2012–13 Vancouver Canucks season

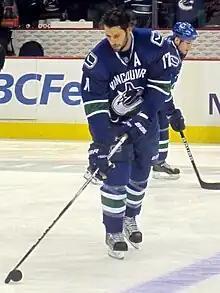
Ryan Kesler broke his foot in his first game of the season.

At forward, Kassian began the year on the top line with the Sedin twins. Kassian scored five goals in the first seven games of the season. Partway through the Canucks' second game of February, Kassian was replaced on the top line by Alexandre Burrows. Kassian was dropped to the third line. Despite Kassian surpassing his goal total from his rookie season, the Sedins started the year with their lowest output in nearly ten years, combining for 14 points in the first 10 games. Coinciding with the line changes, Vancouver went on a six-game winning streak between the end of January and their February 12 game. After the last game of their winning streak, the Canucks were expecting Kesler to return to the line-up.